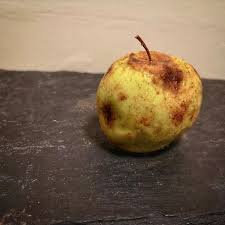
Waste category: biological